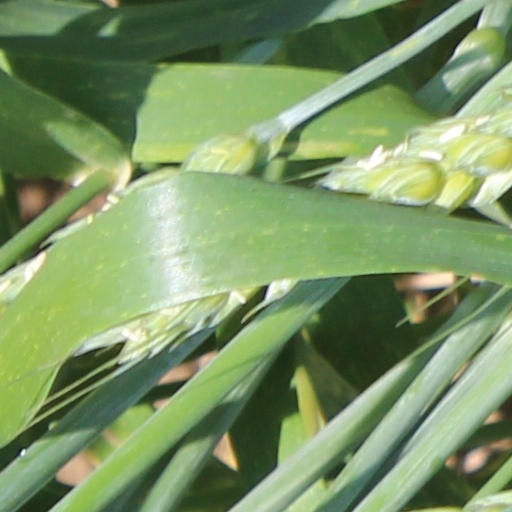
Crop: wheat